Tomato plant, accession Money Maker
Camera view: vertical (180 deg); turntable rotation: 90 degrees
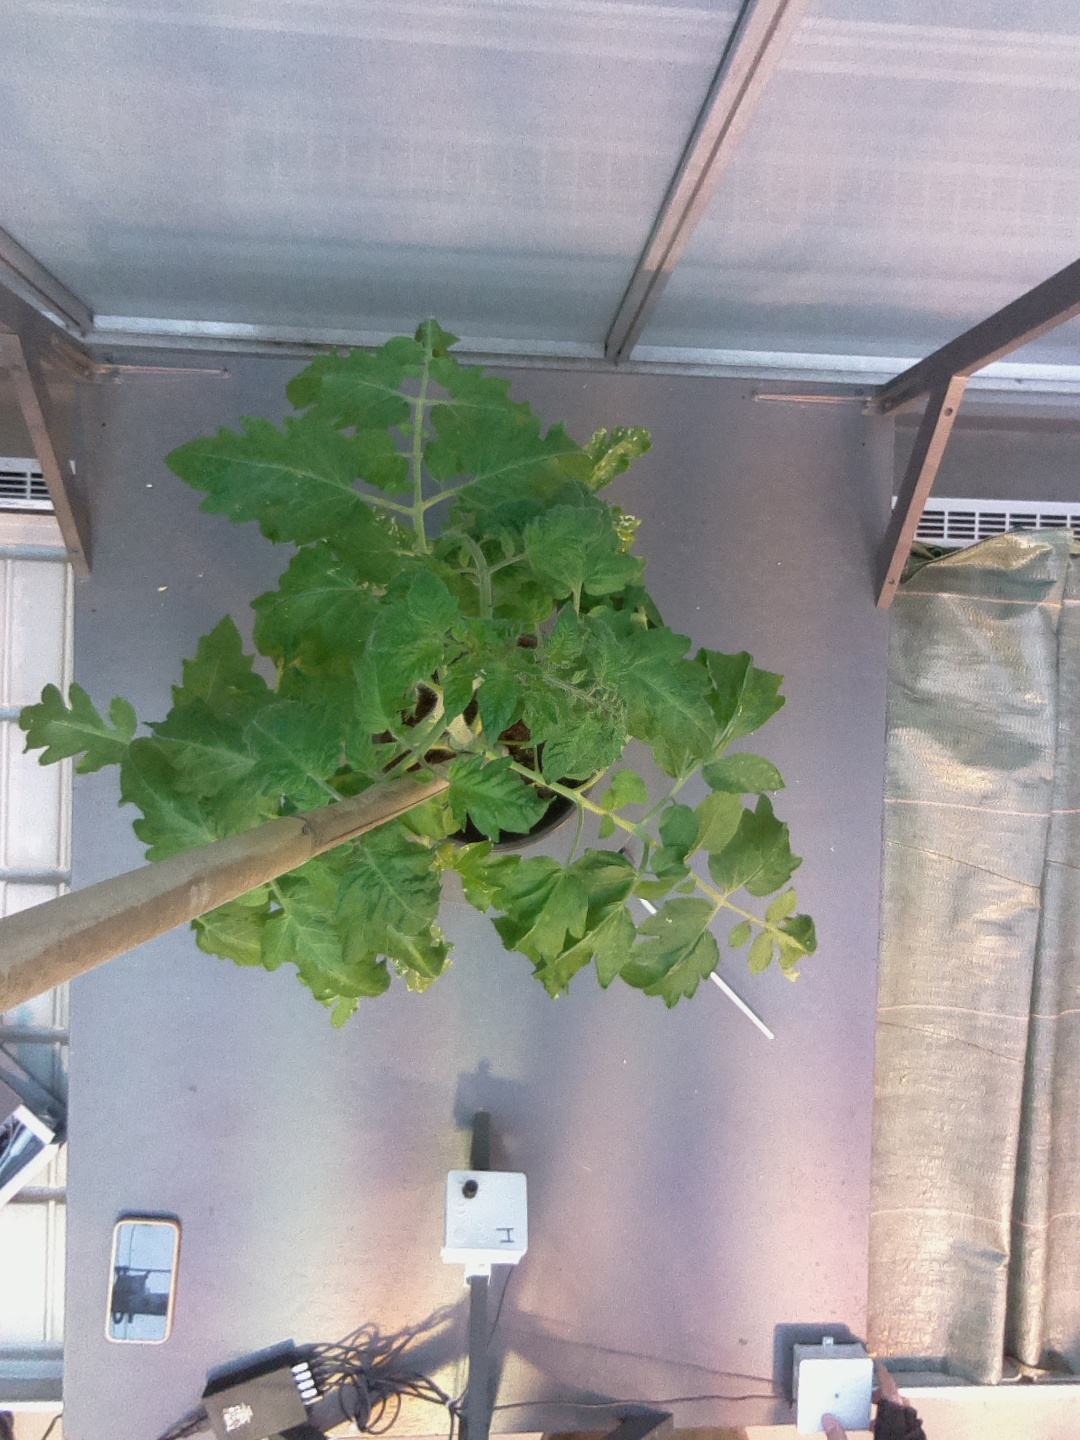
BBCH growth stage 53: 3 inflorescences visible